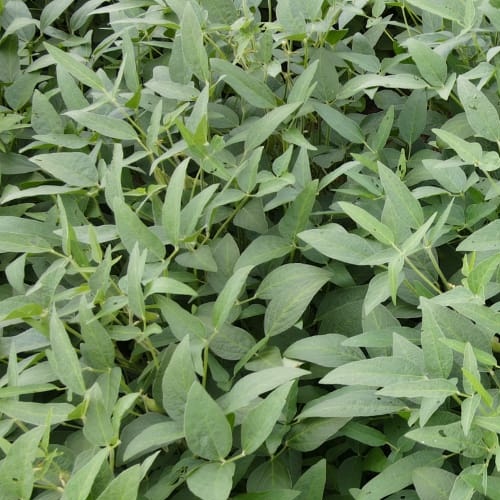
Label: Diabrotica_speciosa